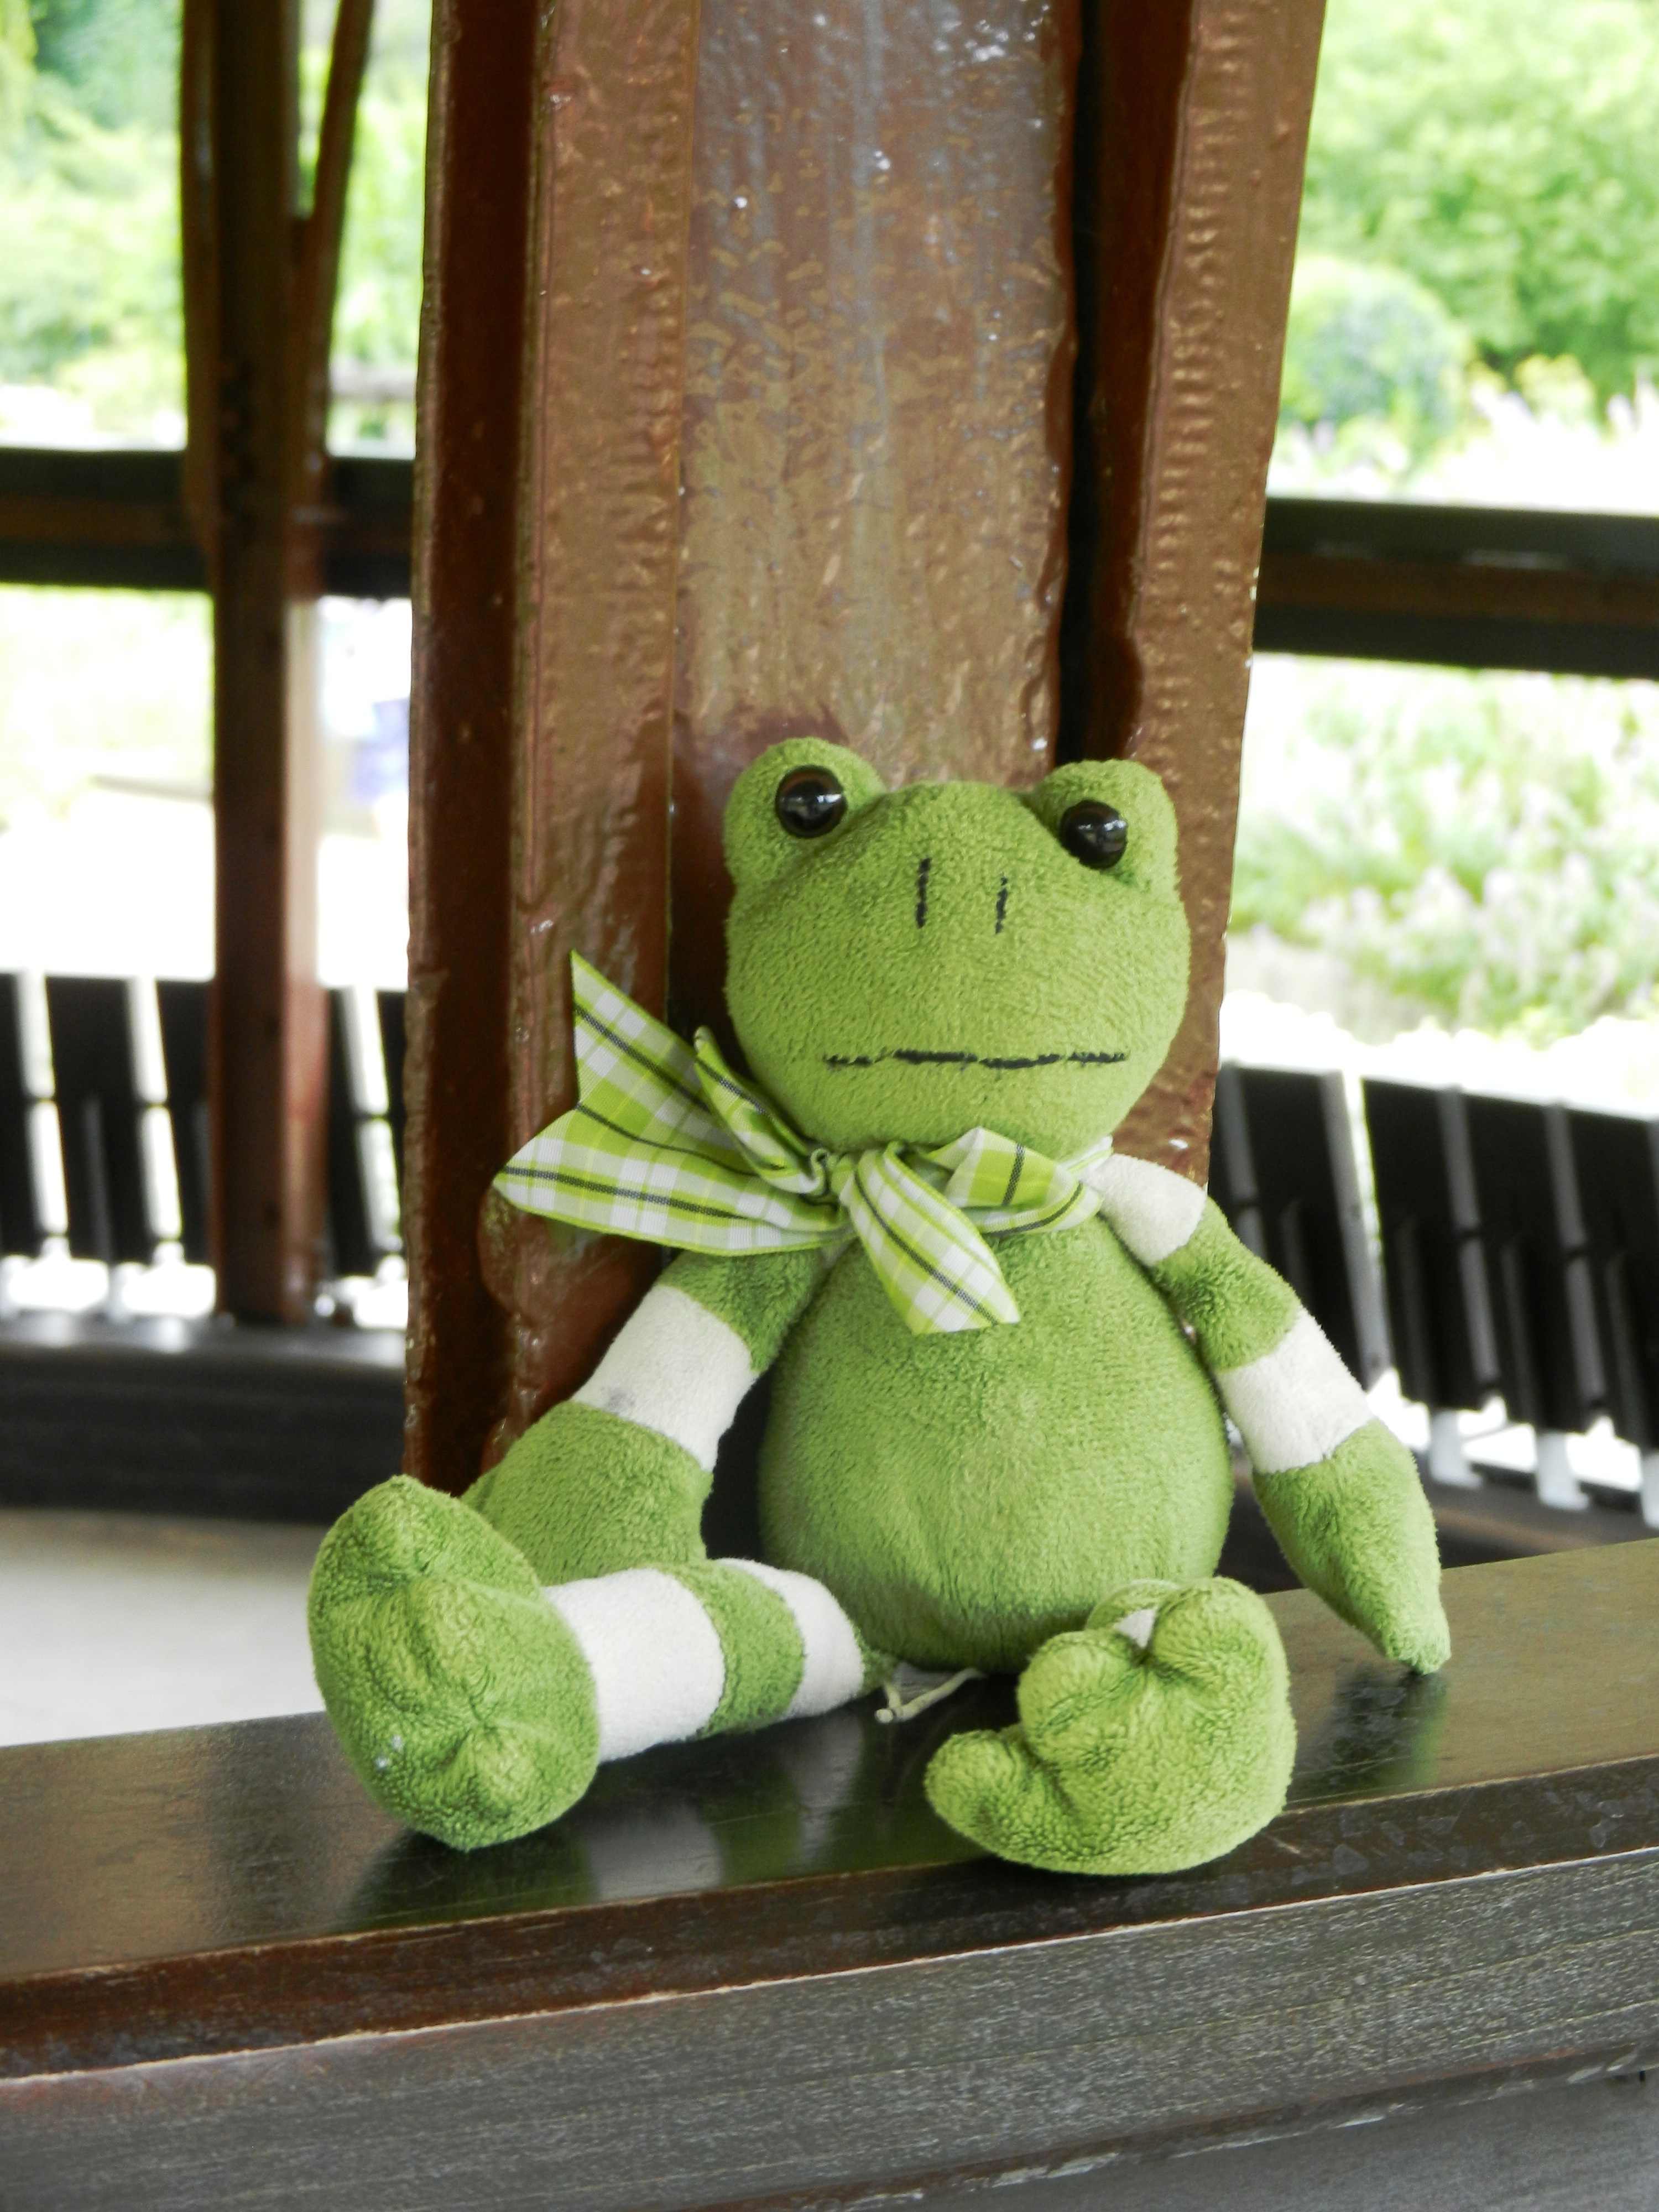
pet, green, frog, amphibian, toy, material, textile, eyes, beast, plush, the mascot, the frog, abka, stuffed toy